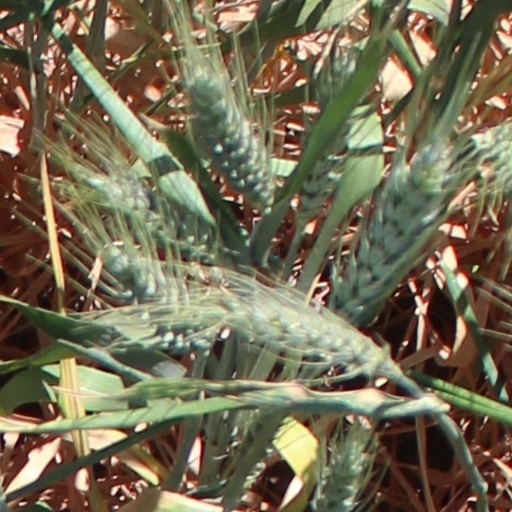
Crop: wheat